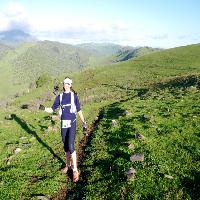
Weather: sun or clear